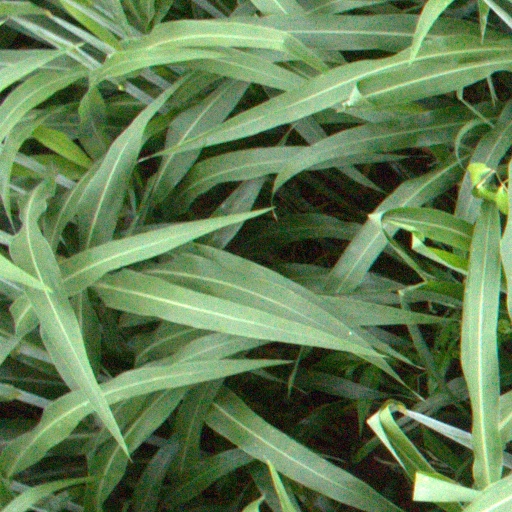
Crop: sorghum